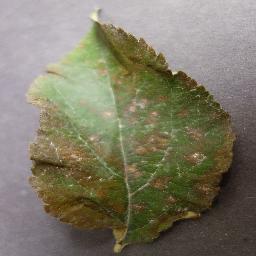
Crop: apple
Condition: cedar_rust